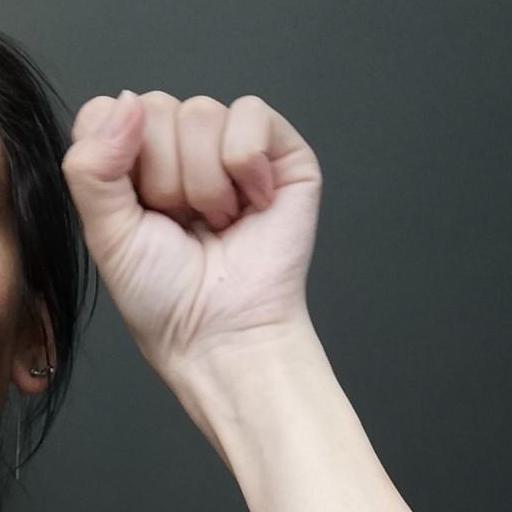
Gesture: fist